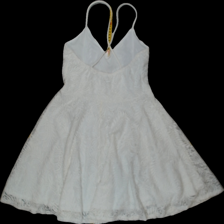
View: back
Type: Dress
Category: Ladies
Brand: Not Applicable
Colors: White
Material: 100% nylon, 100% polyester
Pattern: Lace
Cut: V-collar
Size: XS
Season: Summer
Trend: No trend
Stains: No
Damage: 0
Price range: 50-100
Recommended usage: Reuse
Comment: Small discoloration on seem on back